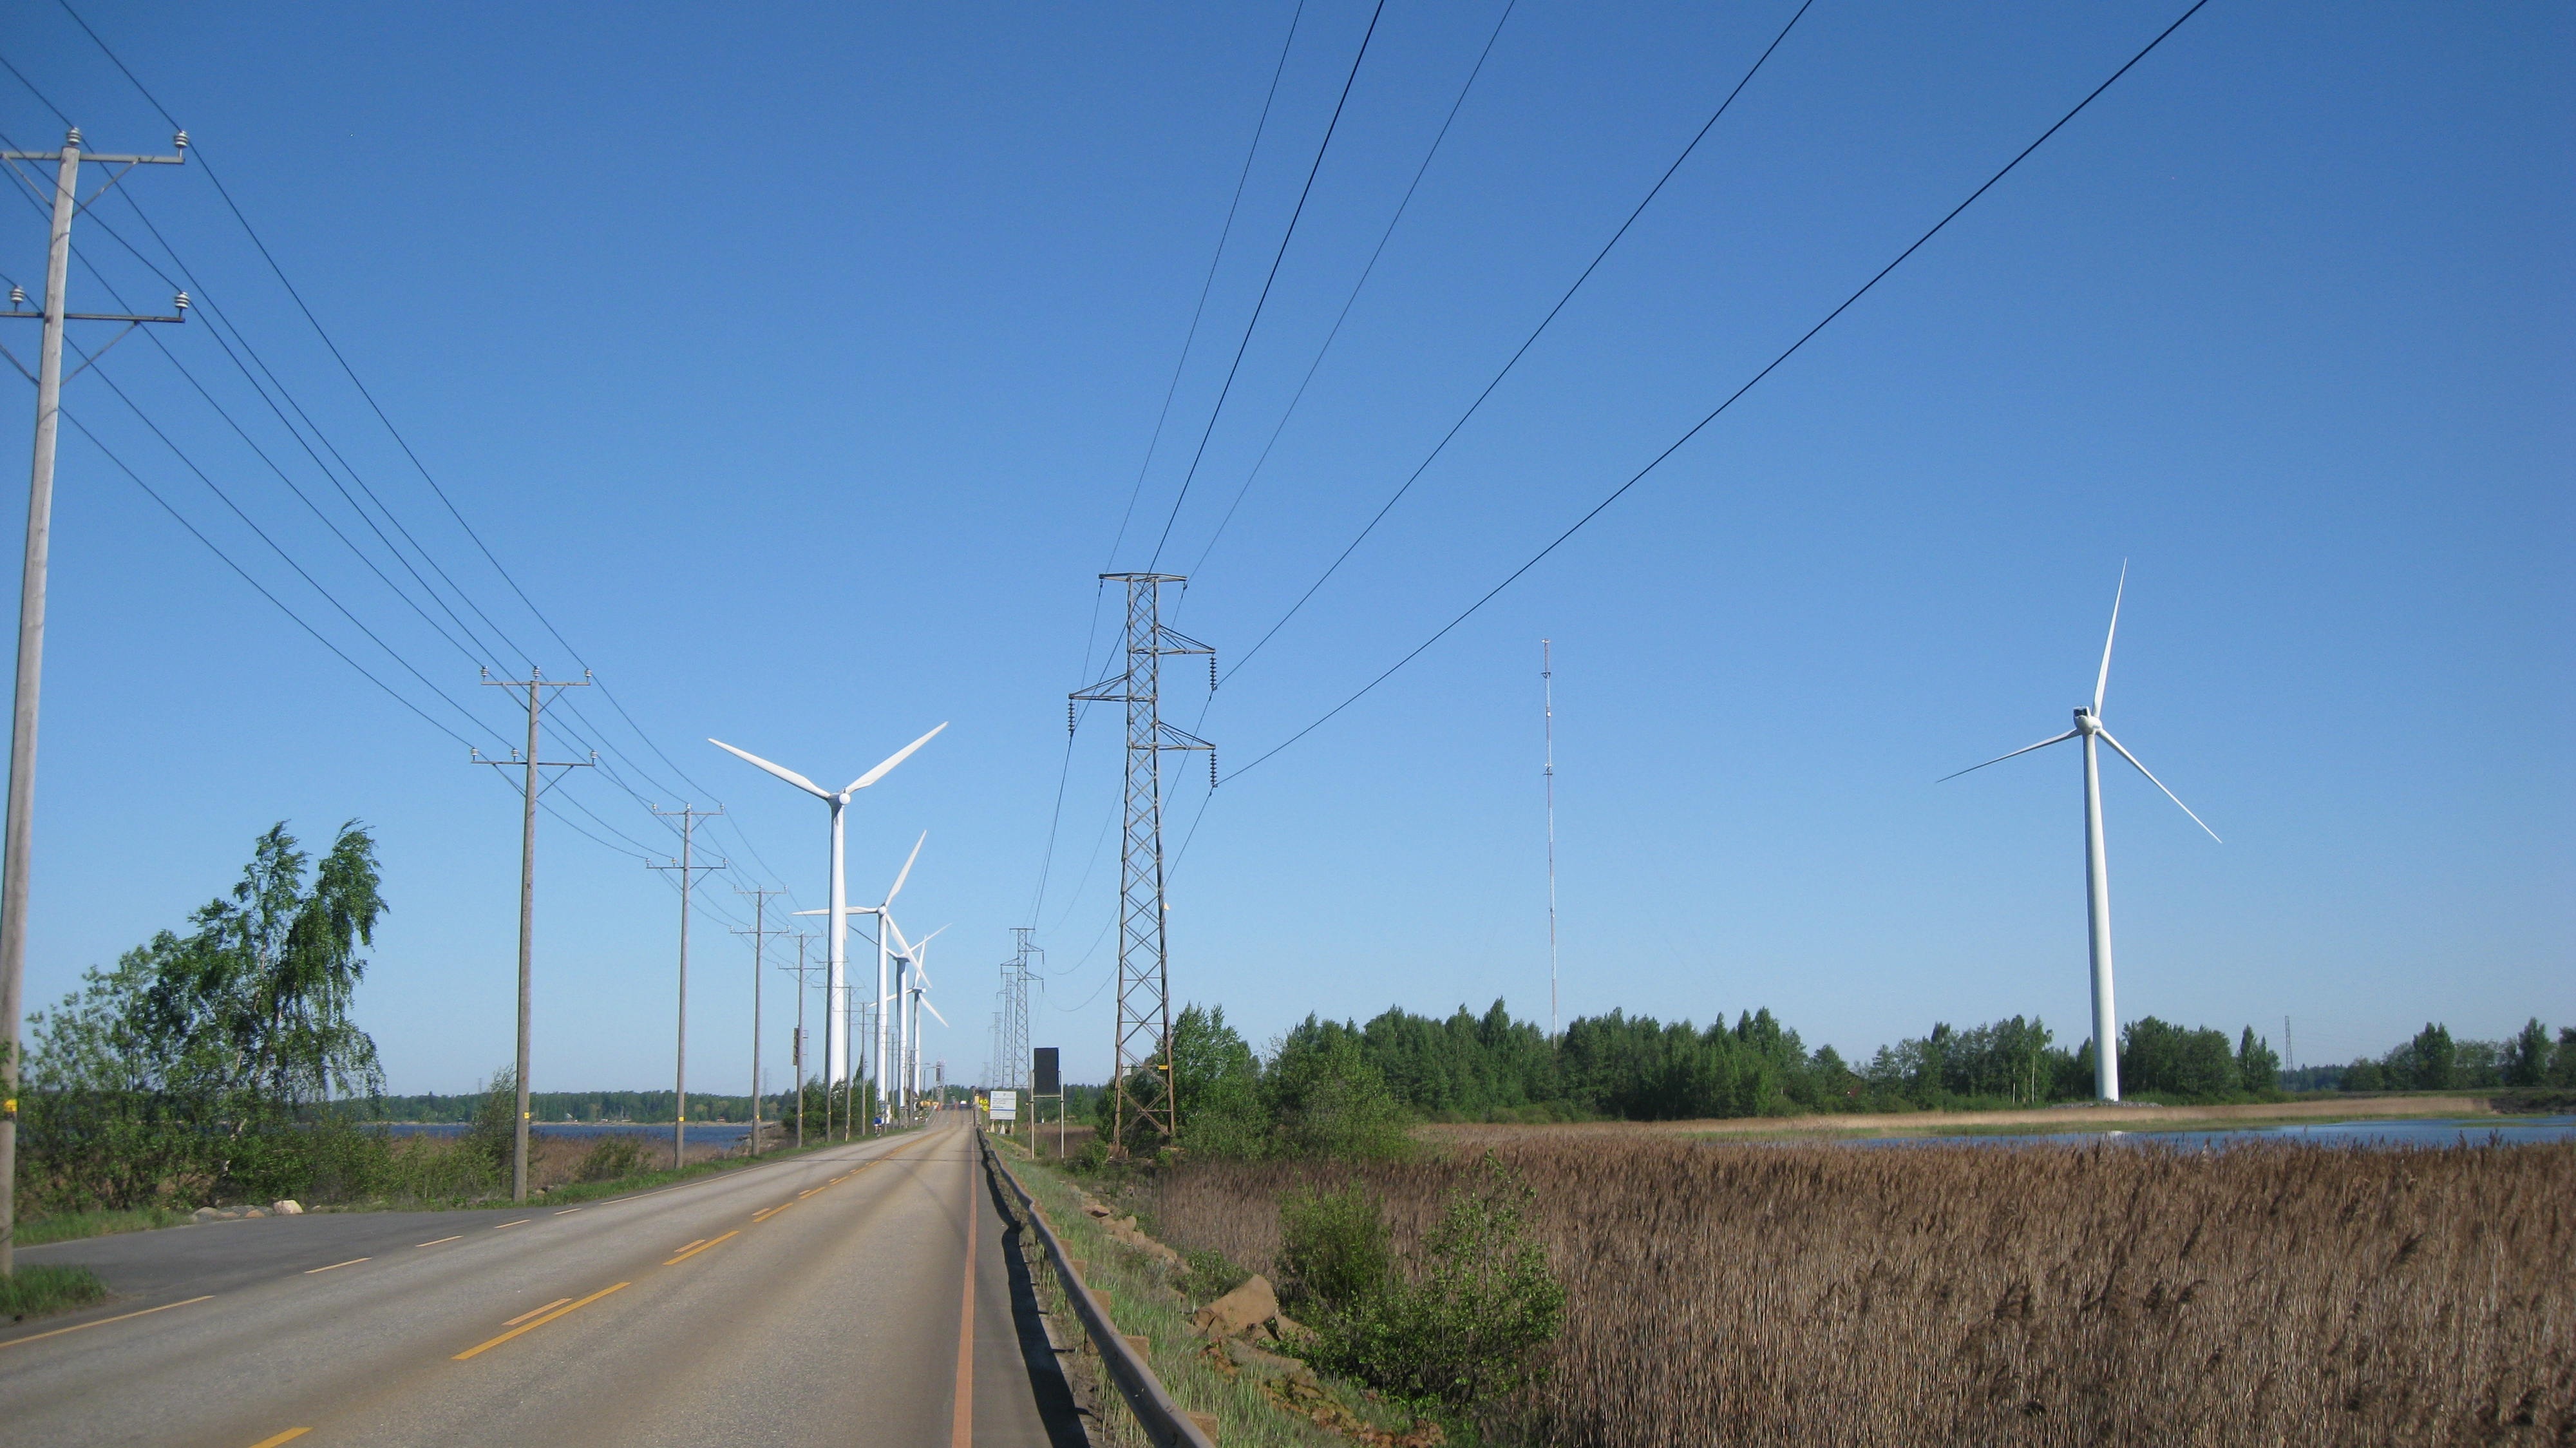
bridge, field, wind, line, mast, machine, wind turbine, electricity, energy, wind power, wind farm, transmission tower, lined up, straight road, outdoor structure, electrical supply, overhead power line, pori, reposaari